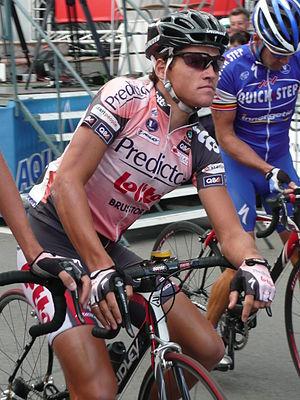
Greg Van Avermaet, né le 17 mai 1985 à Lokeren, est un coureur cycliste belge, membre de l'équipe CCC. Il est passé professionnel en 2007 et il a notamment remporté le classement par points du Tour d'Espagne 2008, la classique Paris-Tours en 2011, Tirreno-Adriatico en 2016 et Paris-Roubaix en 2017. Il a porté le maillot jaune sur le Tour de France en 2016 et 2018. Lors des Jeux olympiques de 2016, il réalise le plus bel exploit de sa carrière en remportant la médaille d'or de la course en ligne, devenant ainsi champion olympique de cyclisme sur route.